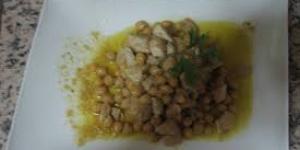
garbanzos con pollo en escabeche